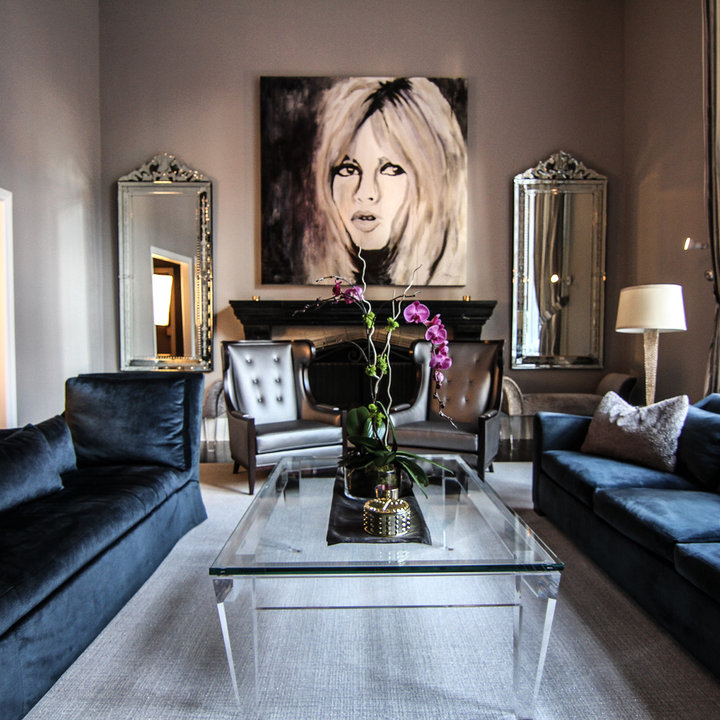
Style: Glamour